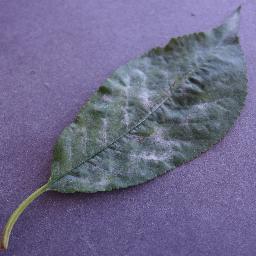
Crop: cherry
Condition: (including_sour)_powdery_mildew